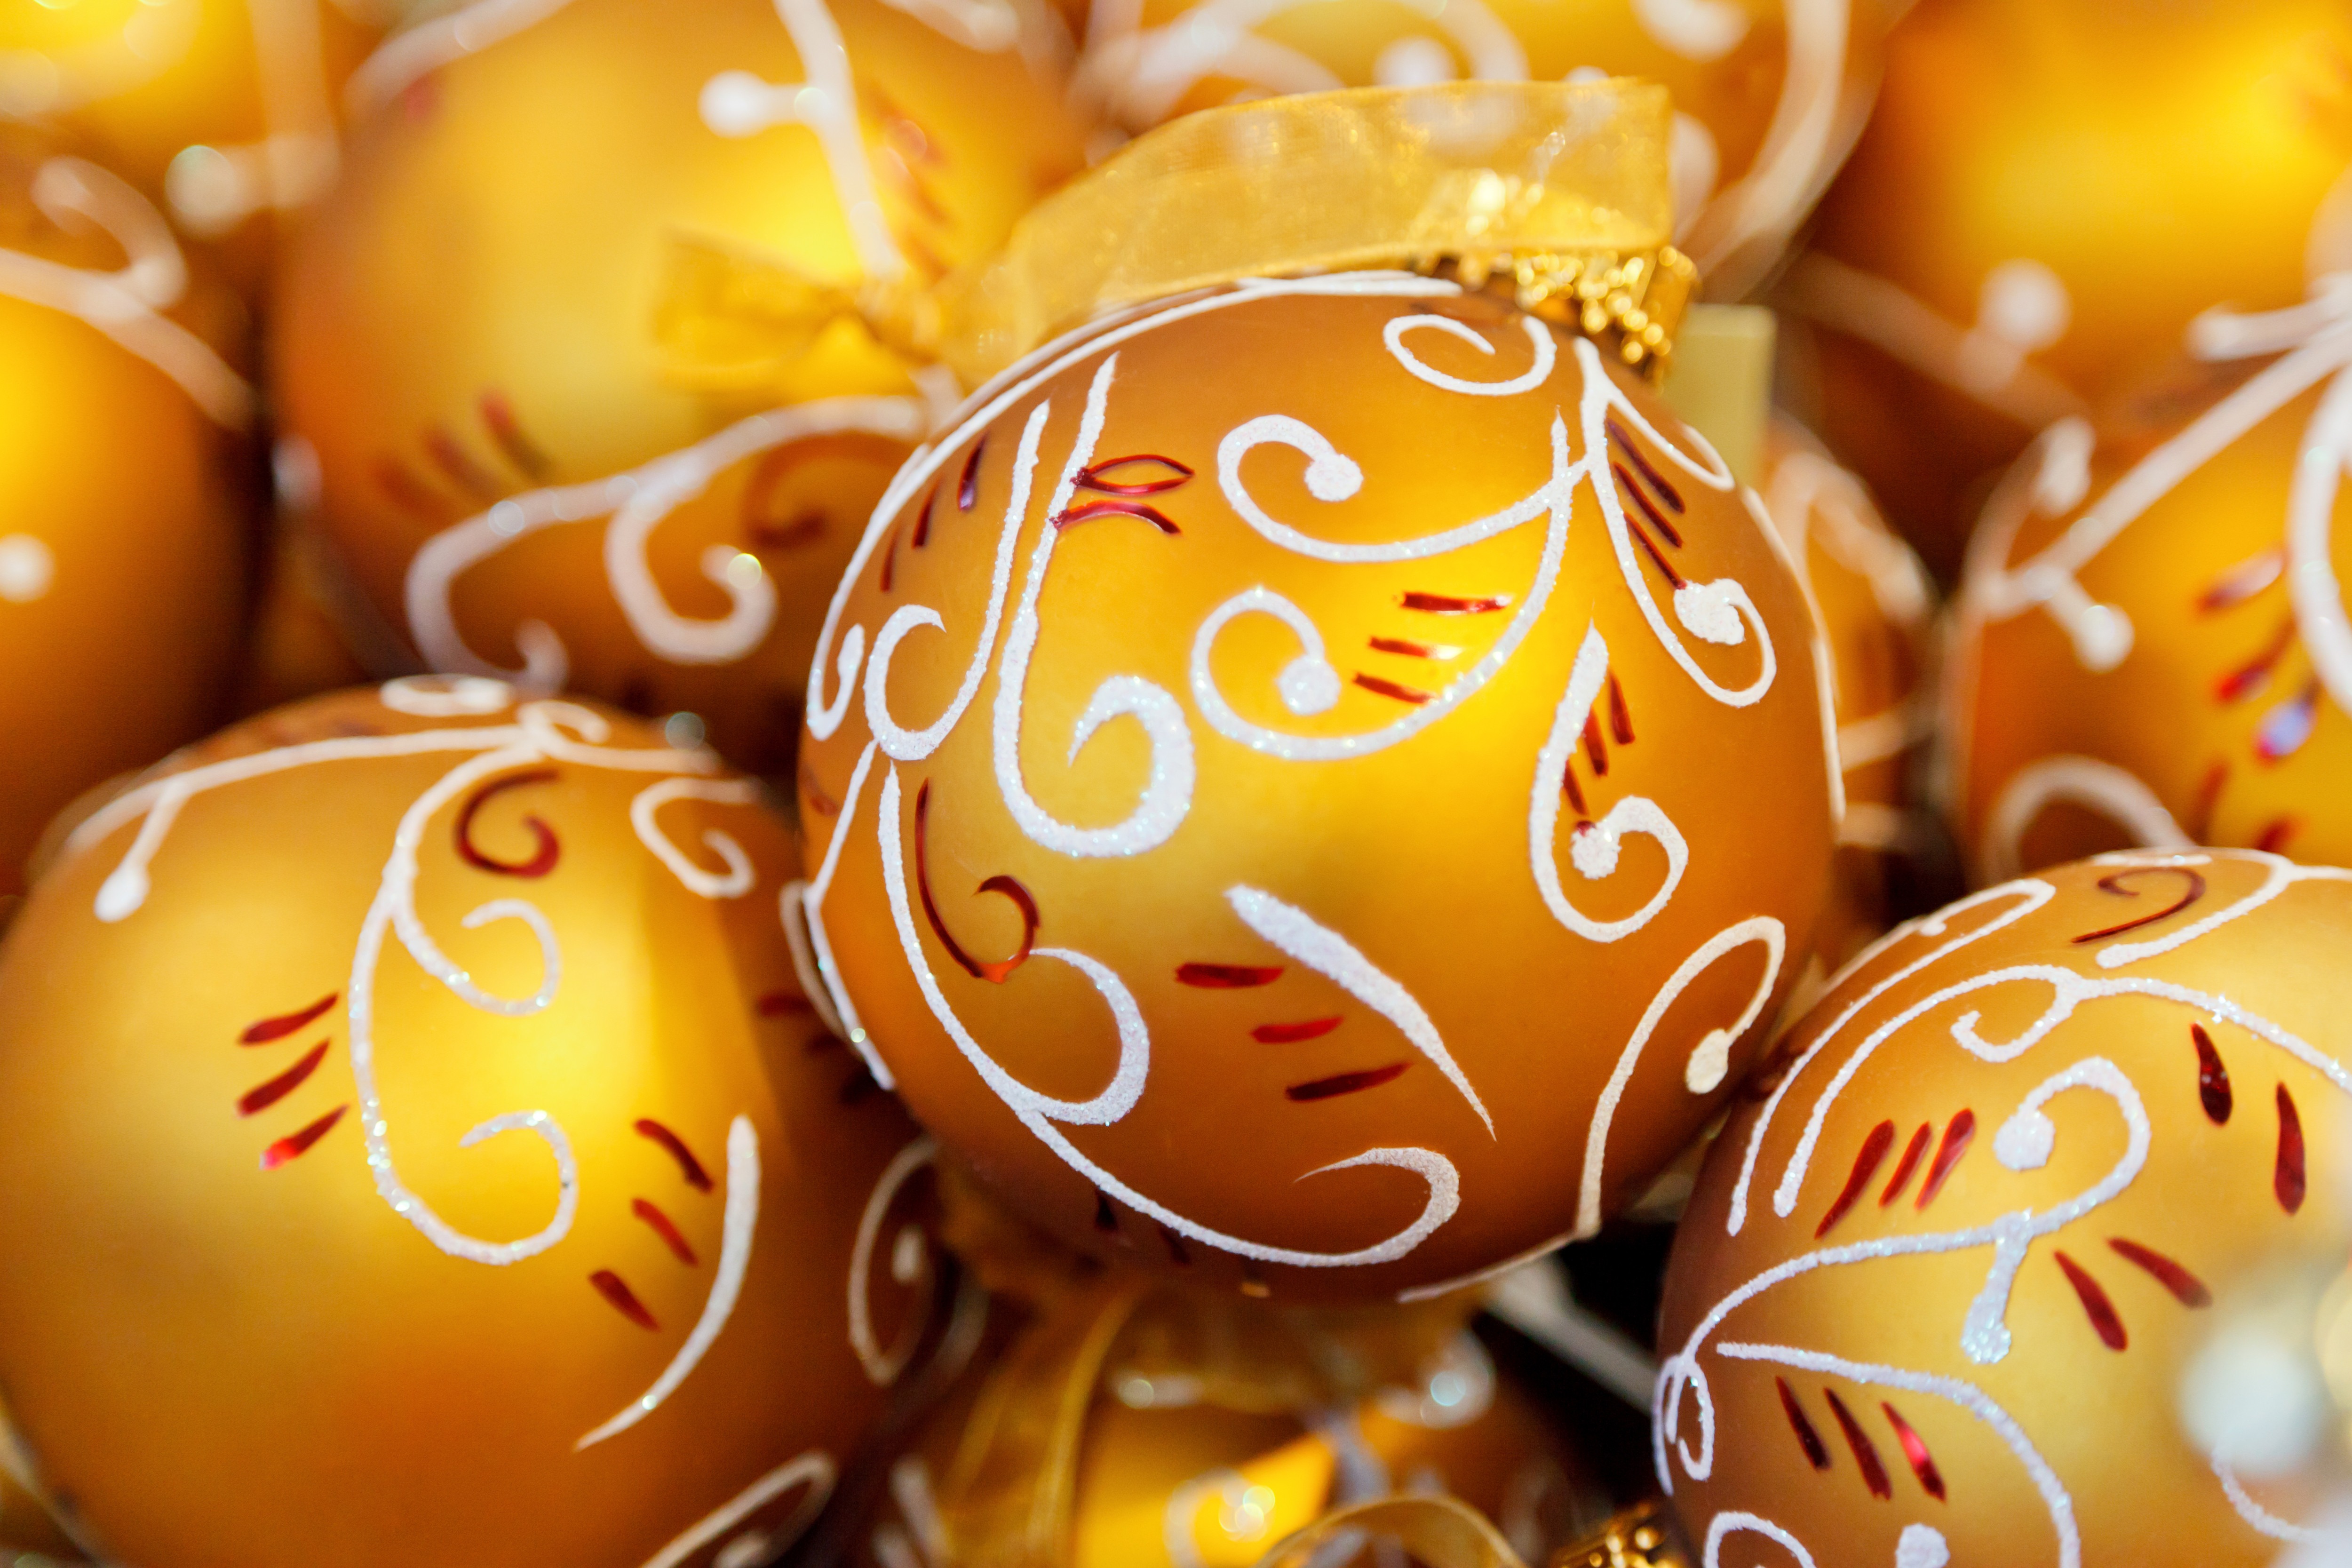
glass, celebration, decoration, orange, food, golden, holiday, yellow, christmas, dessert, season, bauble, ornament, background, decorative, bright, seasonal, ball, sphere, shiny, xmas, baubles, sweetness, easter egg